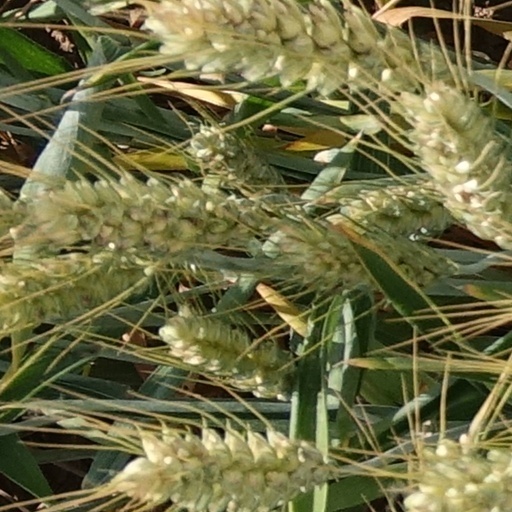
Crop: wheat